Eikev

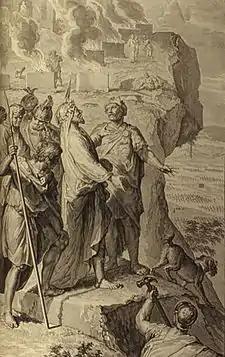
"Balaam Blessing the Israelites" (illustration from the 1728 "Figures de la Bible")

Another midrash played on two possible meanings of the second word of Deuteronomy 7:12, , "eikev", "as a consequence" and "the end." Israel asked God when God would grant reward for the observance of commandments. God replied that when people observe commandments, they enjoy some fruits now, but God will give them their full reward in the "end", after death.